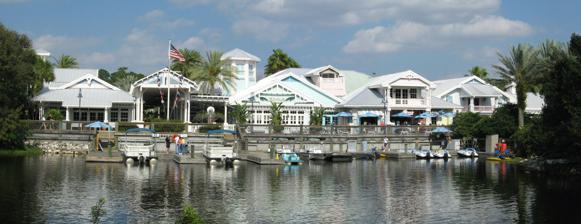
Building: Disney's Old Key West Resort
Country: United States of America
Year built: 1991
The original Disney Vacation Club resort Disney's Old Key West Resort Location Disney Springs Resort Area Resort type Disney Vacation Club Opened December 20, 1991 ( 1991-12-20 ) Theme Turn-of-the-century Key West Areas Miller's Road North Cove Road Old Turtle Pond Road Peninsular Road South Point Road Villas 761 Operator Disney Experiences Green lodge Yes Address 1510 North Cove Road Lake Buena Vista, Florida Disney's Old Key West Resort is a Disney Vacation Club (DVC) resort located at the Walt Disney World Resort in Lake Buena Vista, Florida . It opened on December 20, 1991 as the company's first timeshare property, and as such, was simply named Disney's Vacation Club Resort. The property was renamed Disney's Old Key West Resort in January 1996 ahead of the second DVC location opening on the Walt Disney Resort property. It  has the largest rooms of any of the DVC resorts and each include kitchen facilities and a laundry room. The rooms are designed in a Key West theme. Rooms are also available year-round for rental by non-members as Disney Vacation Club retains ownership of a majority of the resort. In October 2007, the resort received designation in the Florida Green Lodging Program . Dining Olivia's Cafe is the only restaurant at Disney's Old Key West Resort and offers American style breakfast, lunch, and dinner menu. Good's Food to Go is a counter service location located on the Turtle Krawl. Gurgling Suitcase is the bar at Disney's Old Key West Resort. Turtle Shack is a counter service location at the village pool on Old Turtle Pond Road. Transportation Disney's Old Key West Resort is served by Disney Transport bus and watercraft transportation to Disney Springs . References